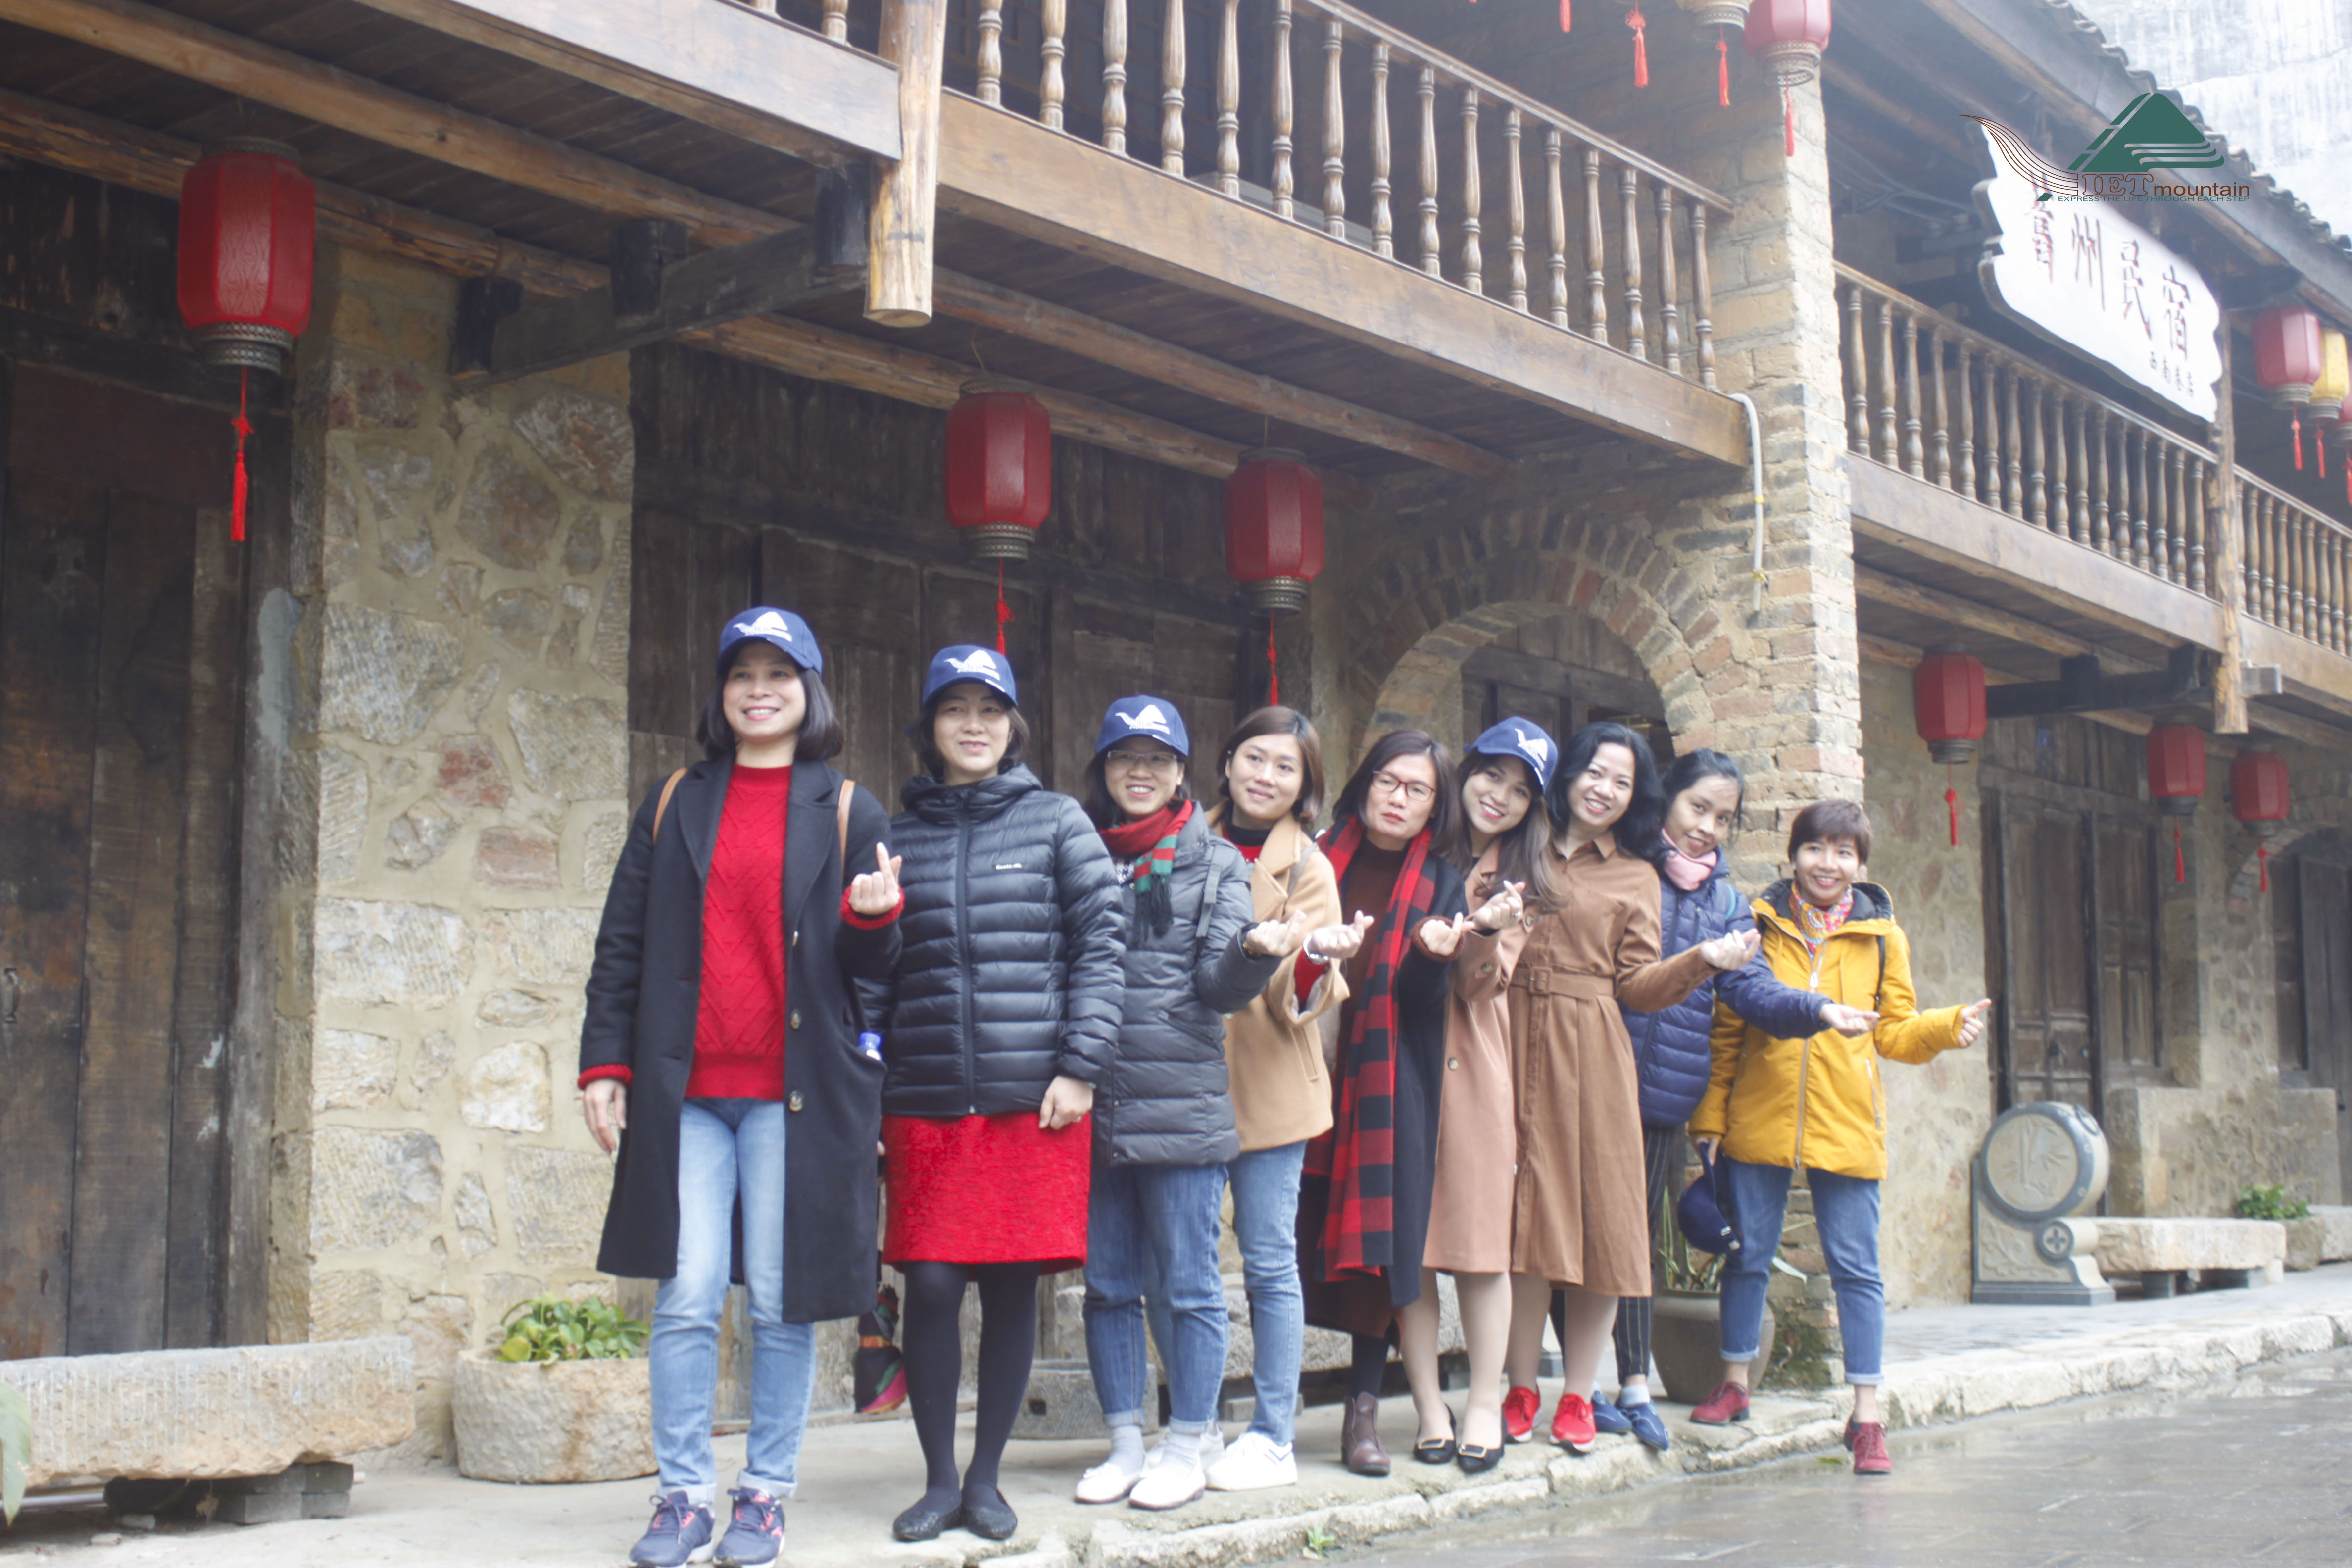
travel, trip, tour, china, tourism, temple, leisure